Hochland Park

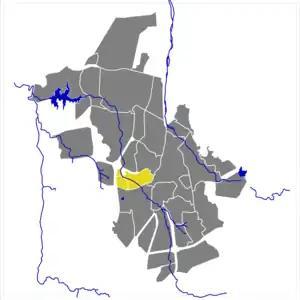
Hochland Park

Hochland Park (also "Hochlandpark", seldom "Highland Park") is a residential suburb in Windhoek, the capital of Namibia. It is named after the German "Khomas Hochland", the central-Namibian plateau area in which Windhoek is situated.